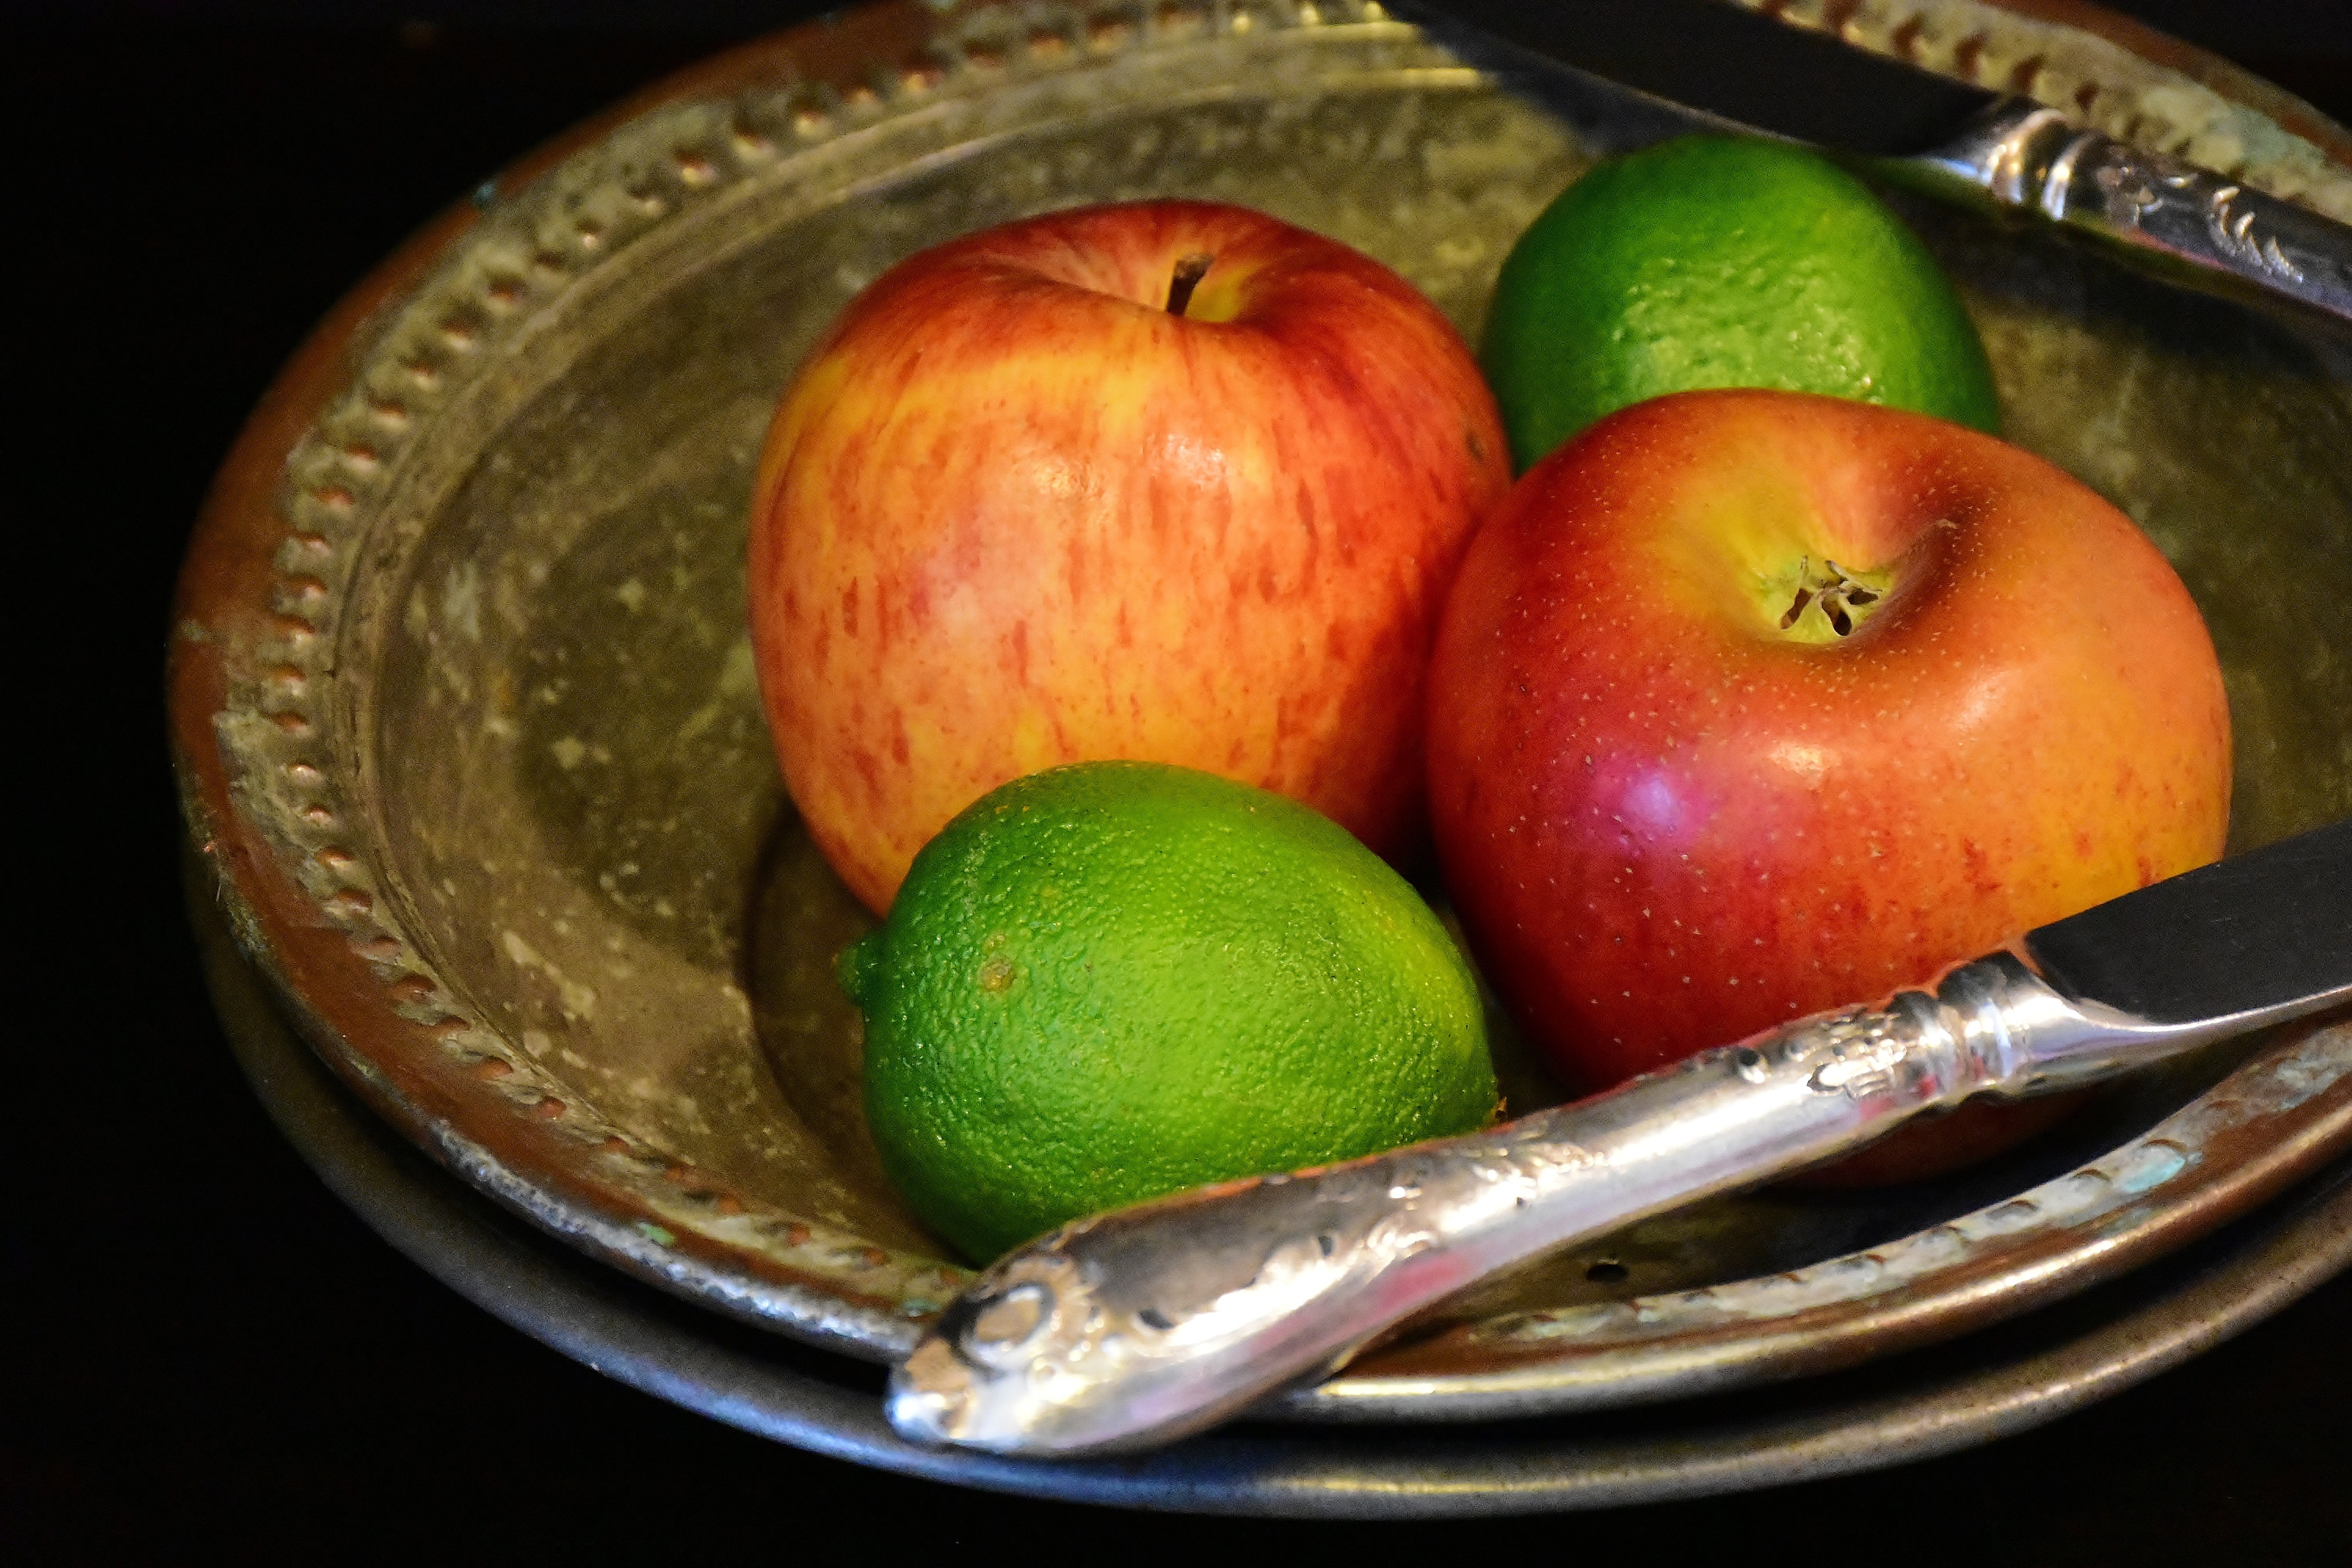
food, natural foods, fruit, still life photography, key lime, apple, still life, plant, photography, vegetarian food, lime, produce, superfood, vegan nutrition, pectin, orange, citrus, ingredient, accessory fruit, seedless fruit, local food, cuisine